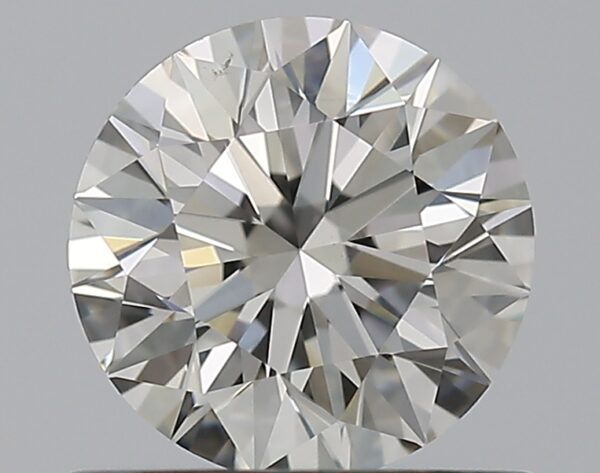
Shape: round
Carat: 0.73
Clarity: VS2
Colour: I
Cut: EX
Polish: EX
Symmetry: EX
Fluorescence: N
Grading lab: GIA
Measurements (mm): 5.74 x 5.77 x 3.6